Nageshvara Temple, Begur

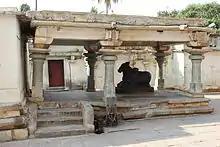
Nandi mantapa in Nageshvara temple, Begur

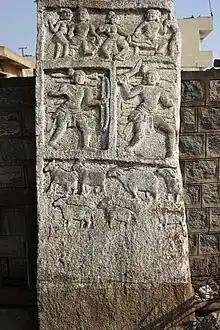
Hero stone ("Virgal") at Nageshvara temple, Begur

The Nageshvara temple has a simple square sanctum ("garbhagriha"), a vestibule ("antarala") that connects the sanctum to a "great closed hall" ("maha-mantapa" or "navaragna") which leads to an open hall ("agra-mantapa"). The entrance to the open hall is via balustraded steps in the south-west and north-west corners. The open hall has six unequally spaced pillars, with an image of Nandi (vehicle or "vahana" of the god Shiva) placed on a "lotus platform" ("padma-pitha") in the outer bay (compartment formed between four pillars). The white granite pillars are simple in design; with a square base ("pitha"), plain lower part and fluted octagonal in the centre. Many parts of the temple, including the open and closed halls appear to have been subjected to renovation in later periods. The sanctum has a "linga", the universal symbol of the god Shiva.